Venutius

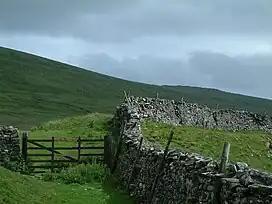
Section of Tor Dyke, defensive wall built under the instructions of Venutius against Roman invasion

Venutius was a 1st-century king of the Brigantes in northern Britain at the time of the Roman conquest. Some have suggested he may have belonged to the Carvetii, a tribe that probably formed part of the Brigantes confederation.